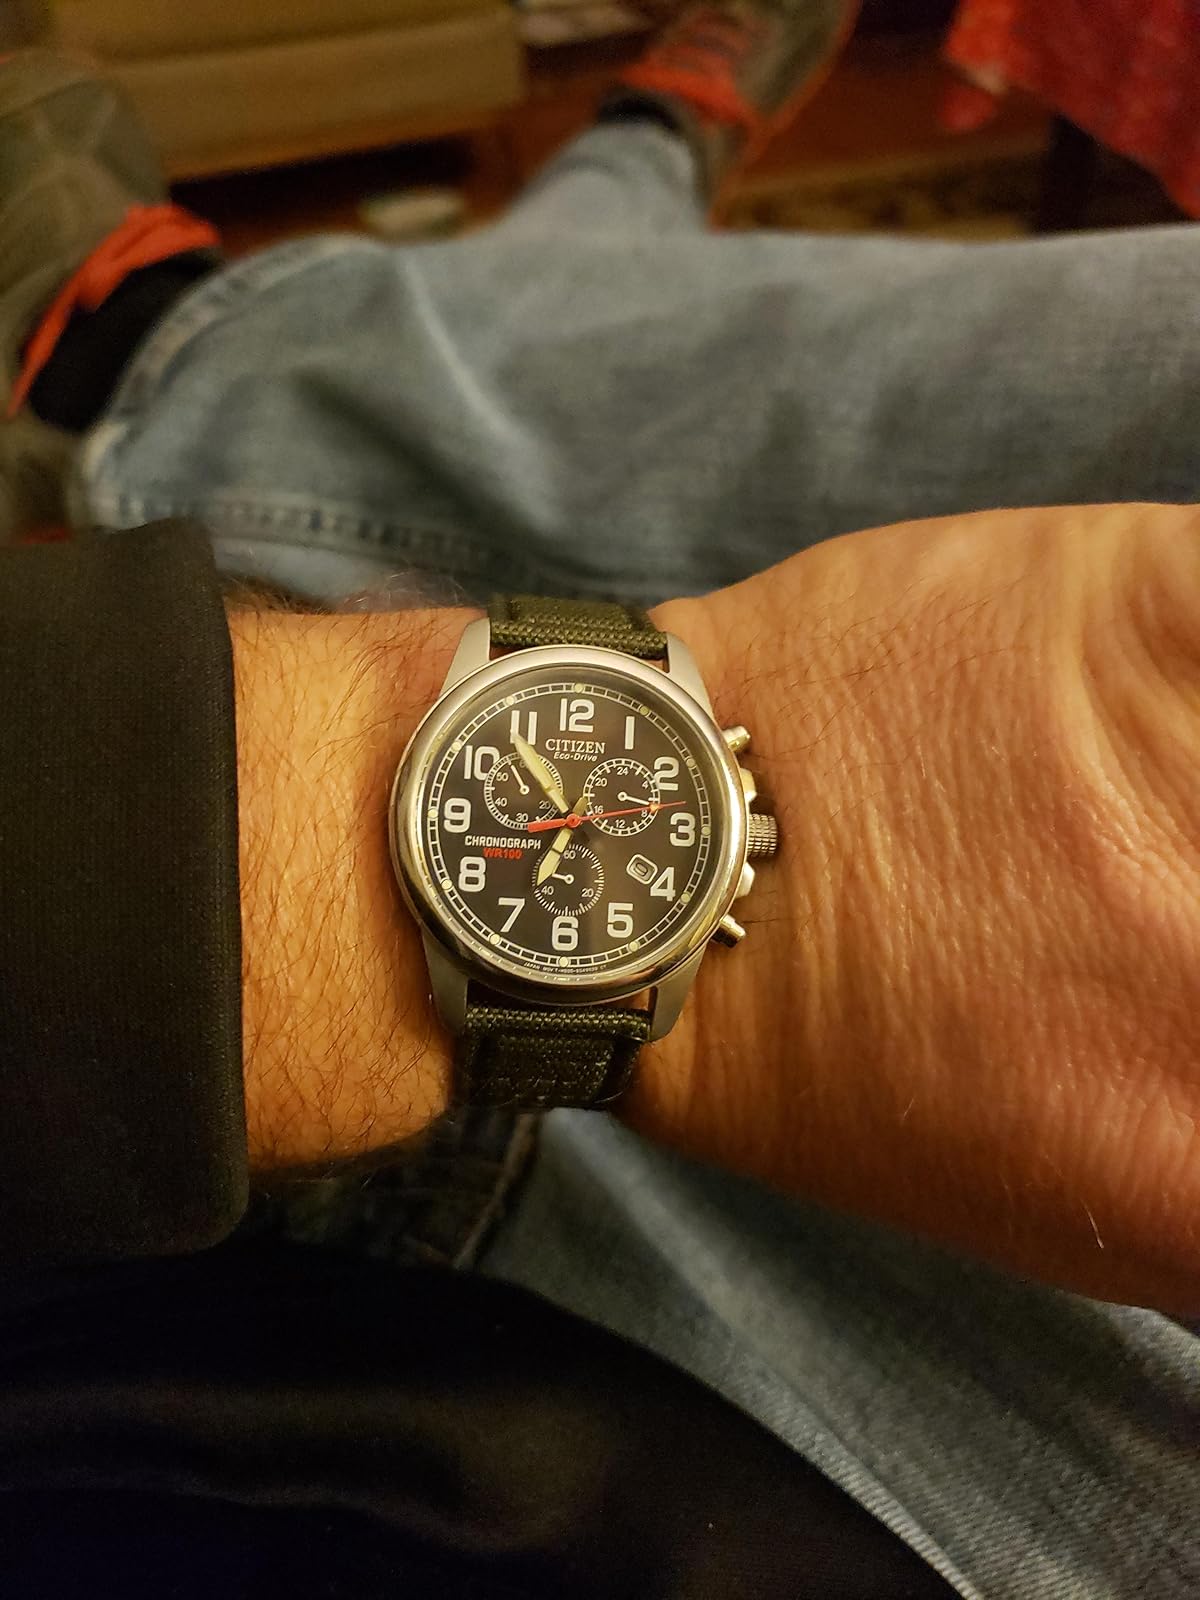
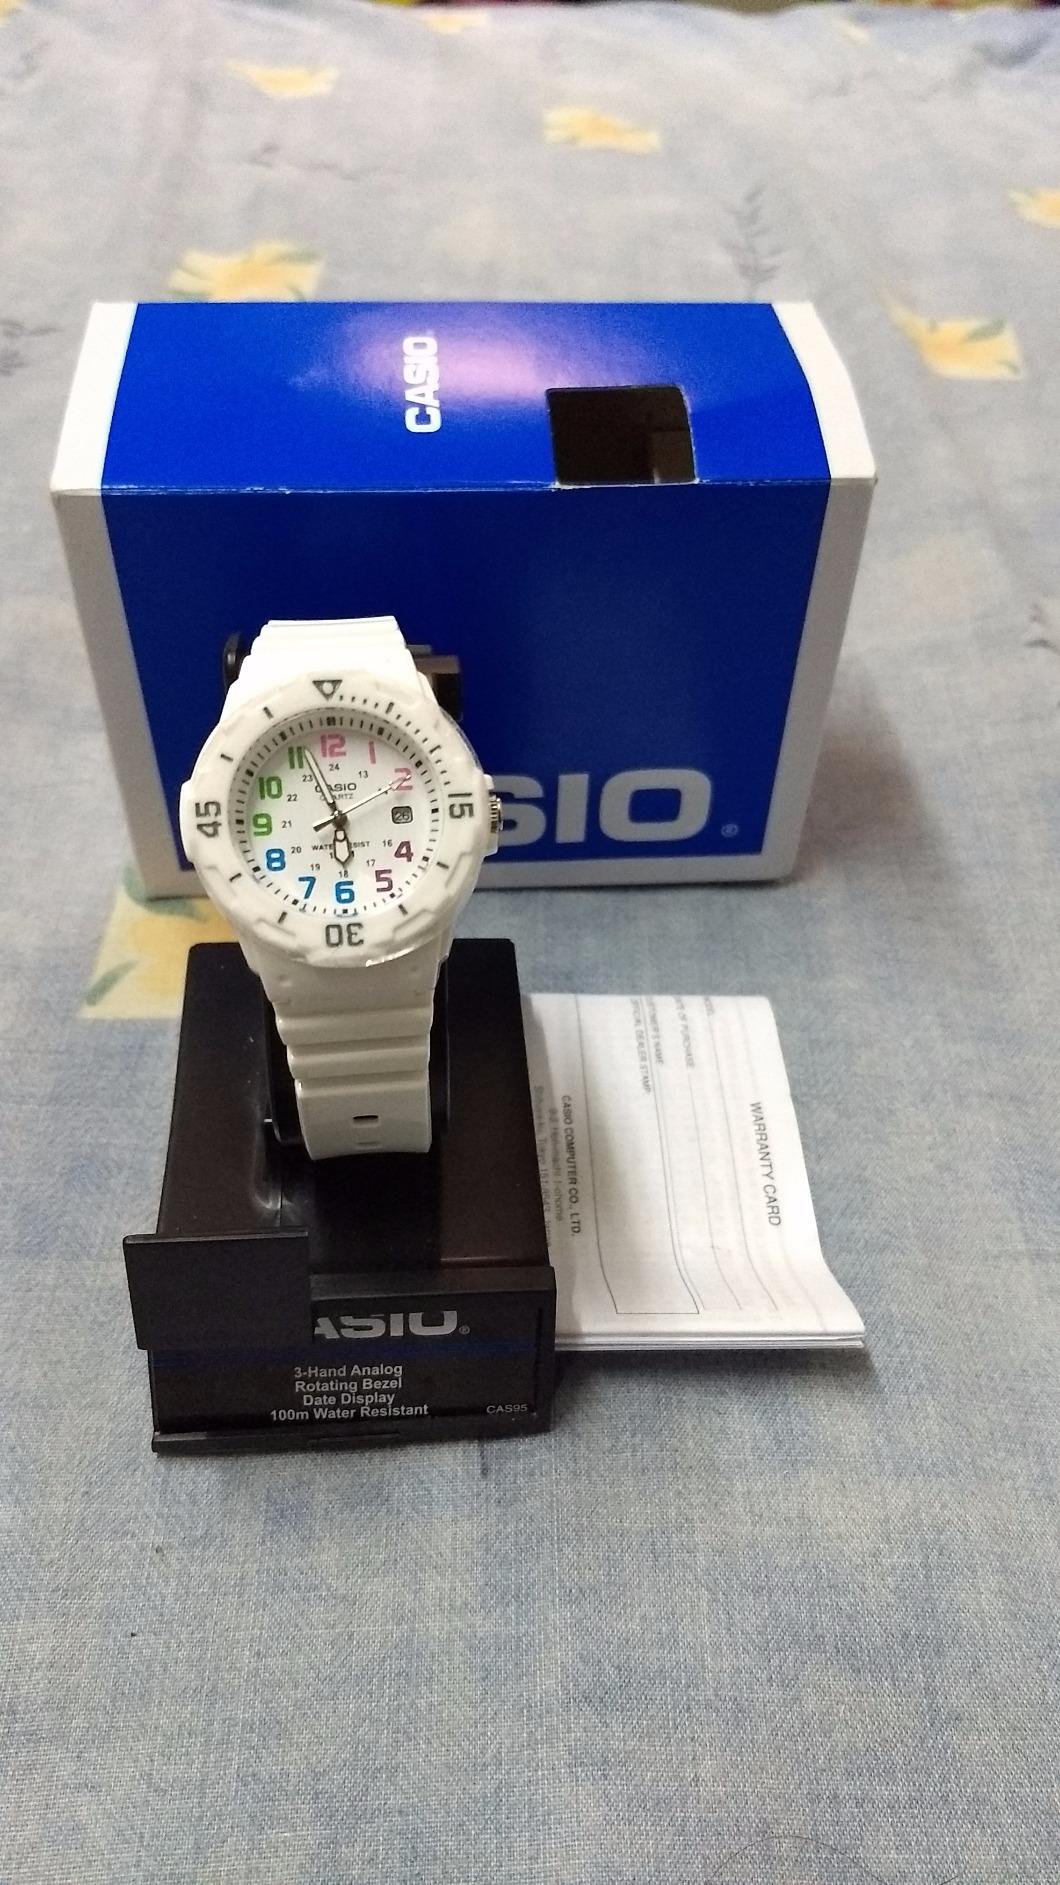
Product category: accessories_watch
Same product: no